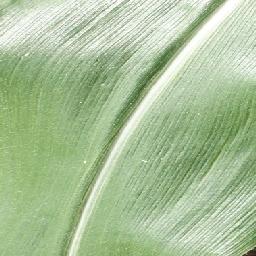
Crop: corn
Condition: (maize)_healthy